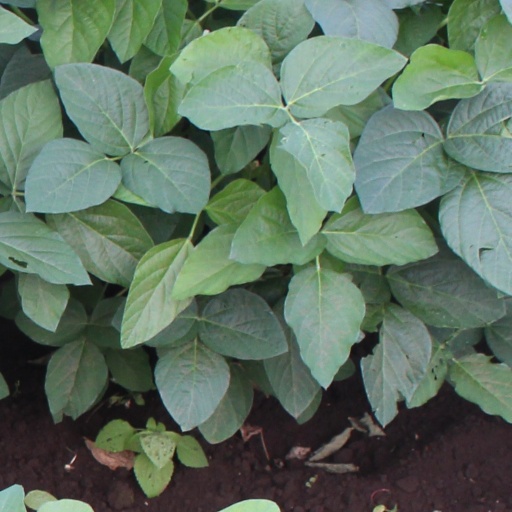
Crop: soybean